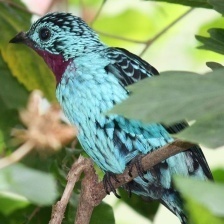
Species: SPANGLED COTINGA
Scientific name: COTINGA CAYANA